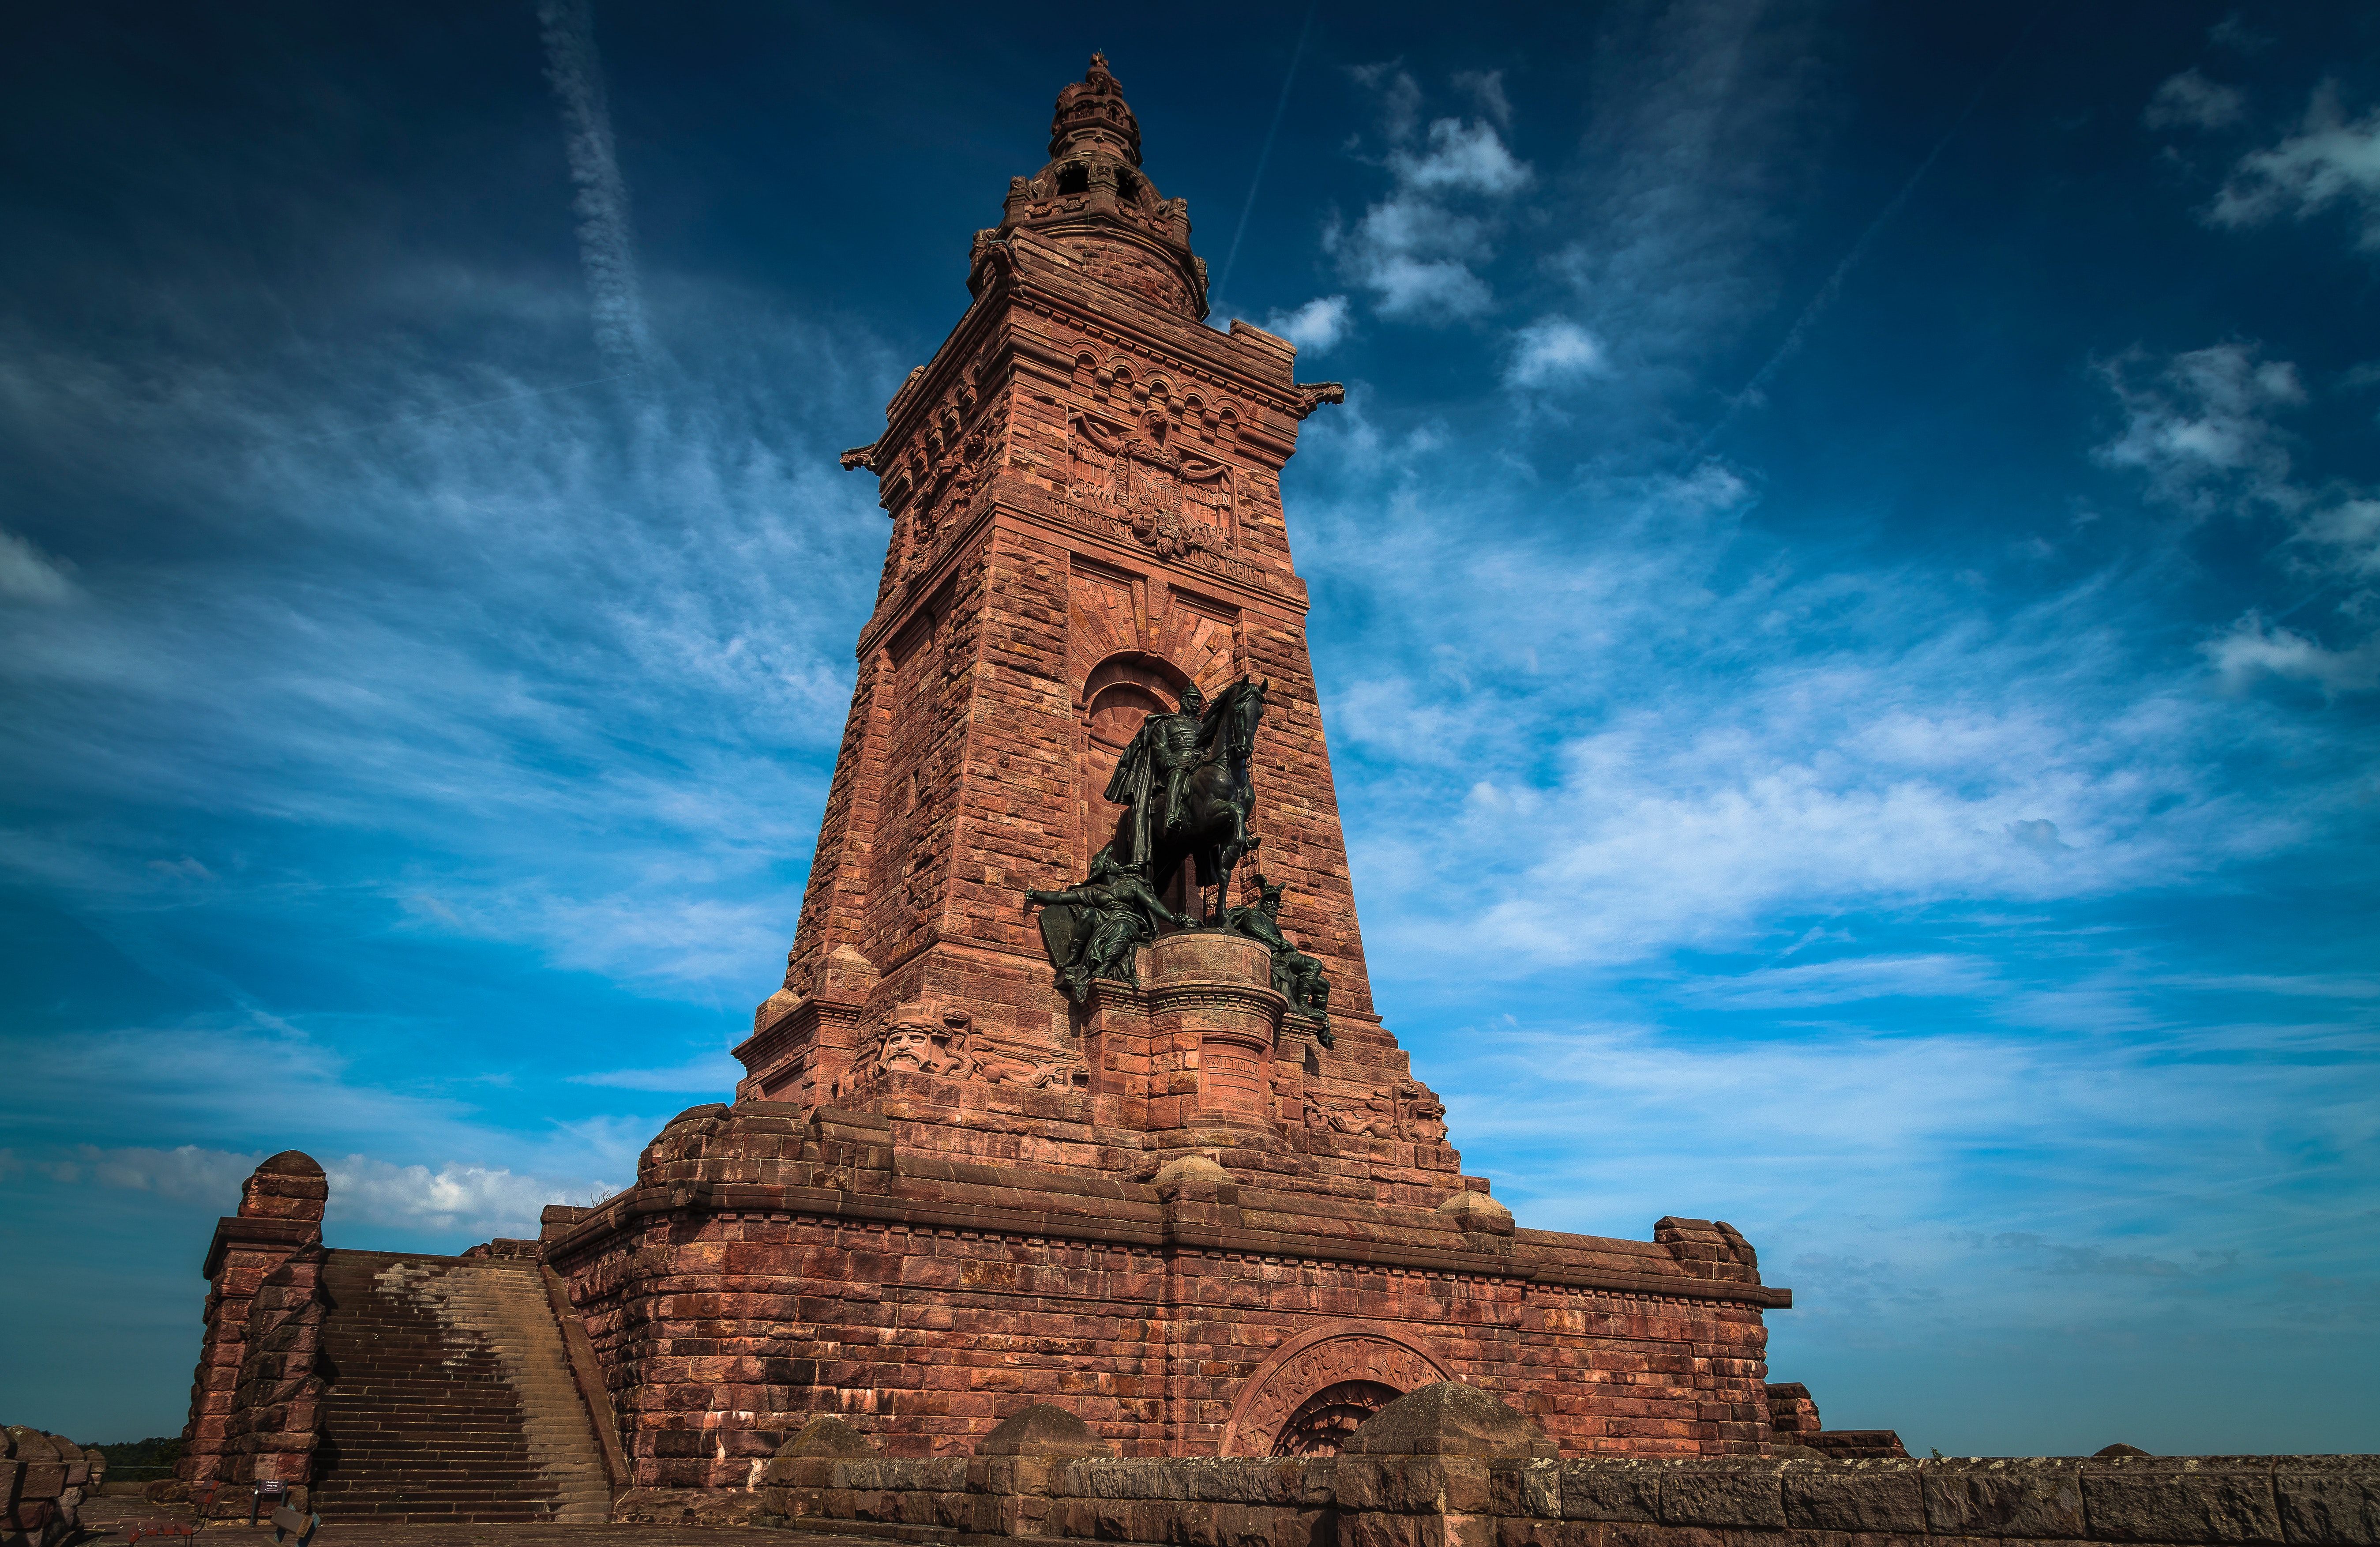
sky, landmark, cloud, monument, historic site, tower, rock, ancient history, atmosphere, architecture, national historic landmark, tourist attraction, archaeological site, national monument, landscape, meteorological phenomenon, history, tourism, building, world, city